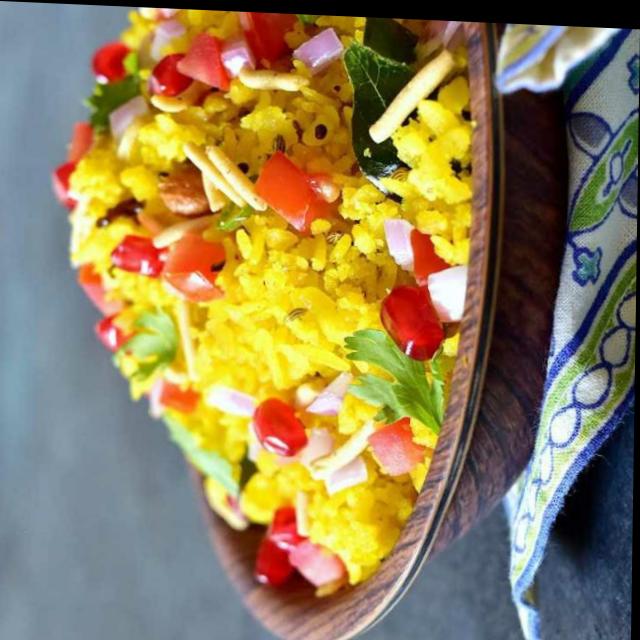
Dish: poha